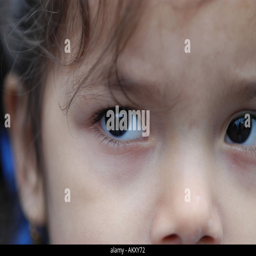
a portrait of a young girl with crumbs on her face